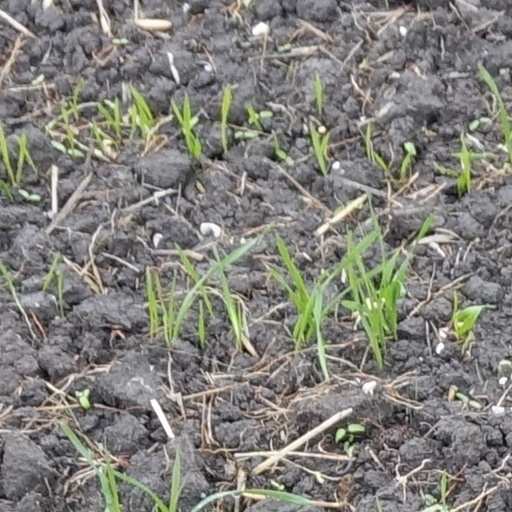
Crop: wheat